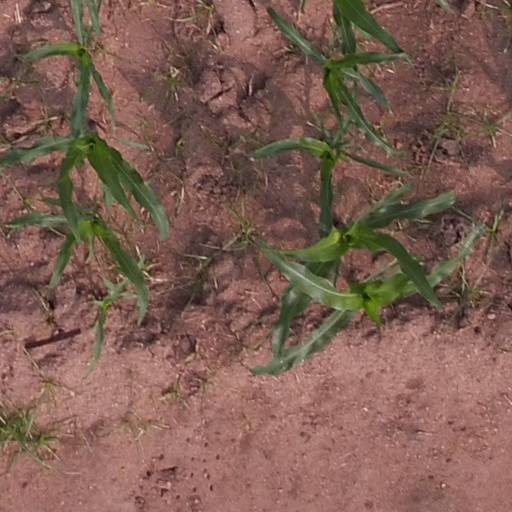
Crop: maize; corn